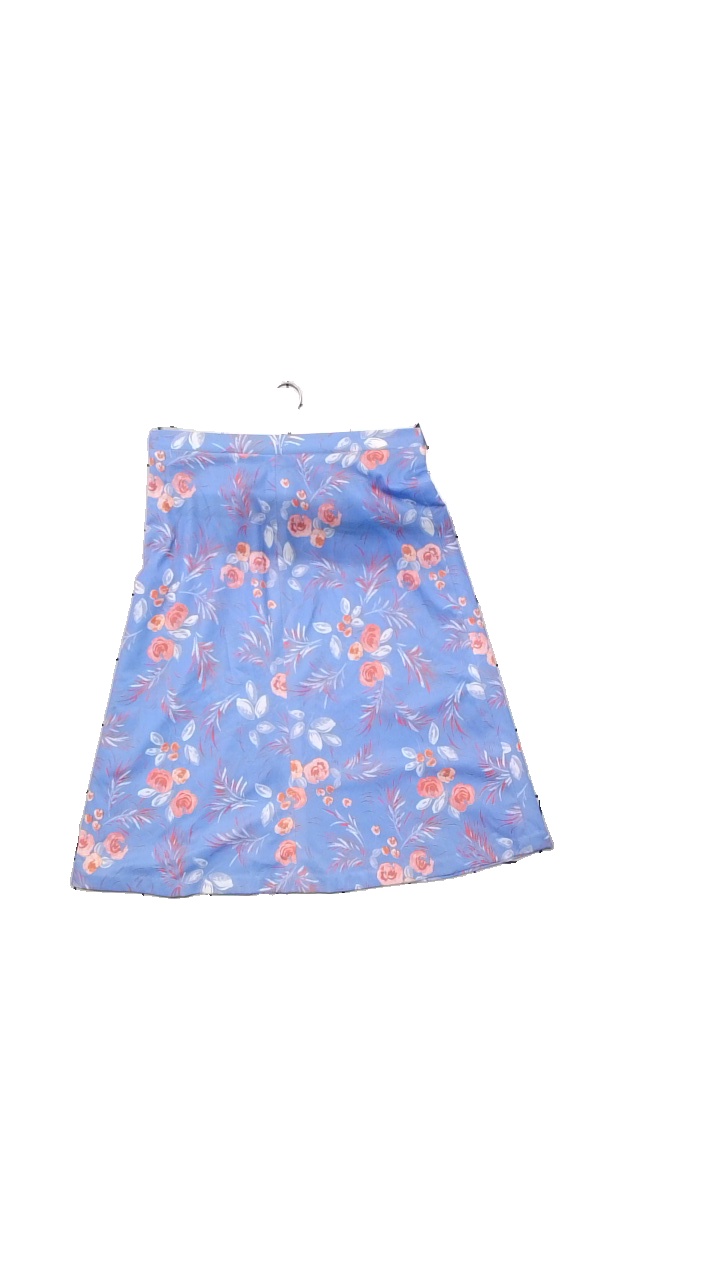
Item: Skirt (Ladies)
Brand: Missing
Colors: Multicolor, White, Blue, Pink
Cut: Loose
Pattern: Floral print
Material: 100% polyester
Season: All
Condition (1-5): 4
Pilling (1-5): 4
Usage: Reuse
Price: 50-100